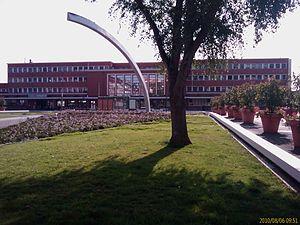
l' Arche de feu à la gare à Douai - œuvre d' André Fromelle
L'arche de feu est une réalisation artistique de Claude Chaussard et André Fournelle, située sur le parvis de la gare à Douai, dans le département du Nord, et datant de 2008.